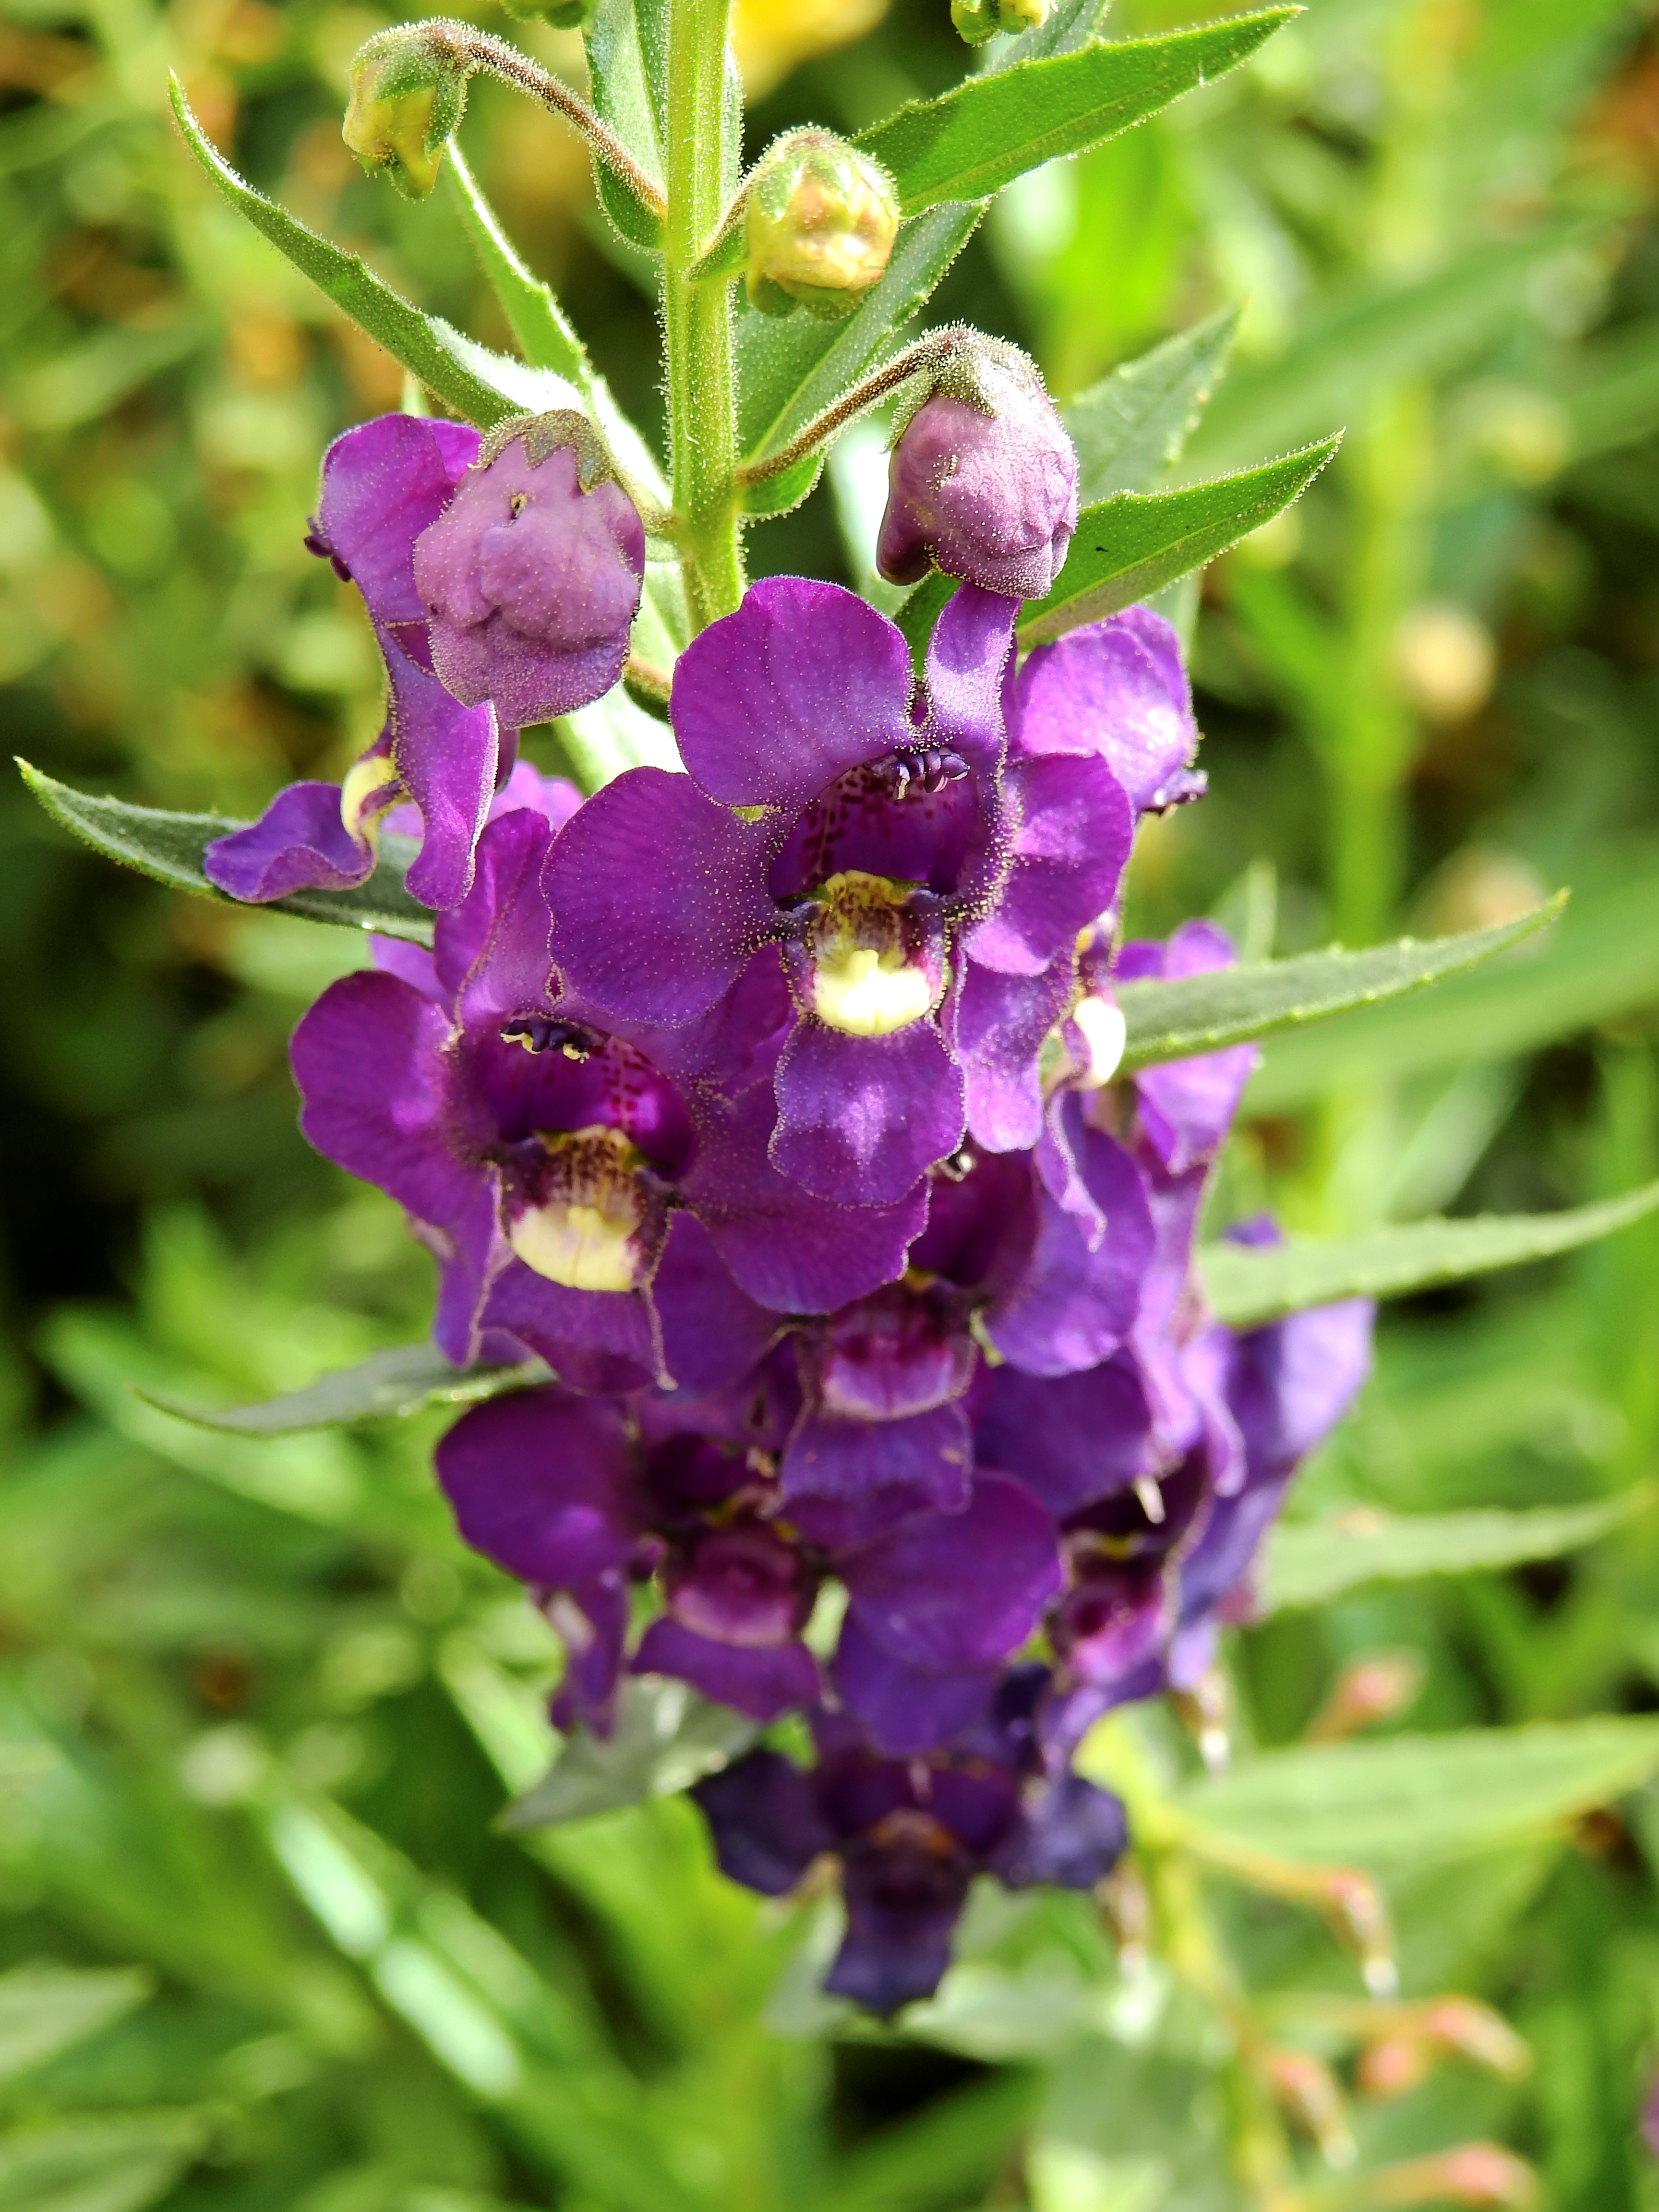
nature, blossom, plant, flower, purple, bloom, herb, botany, flora, wildflower, flowers, violet, macro photography, flowering plant, land plant